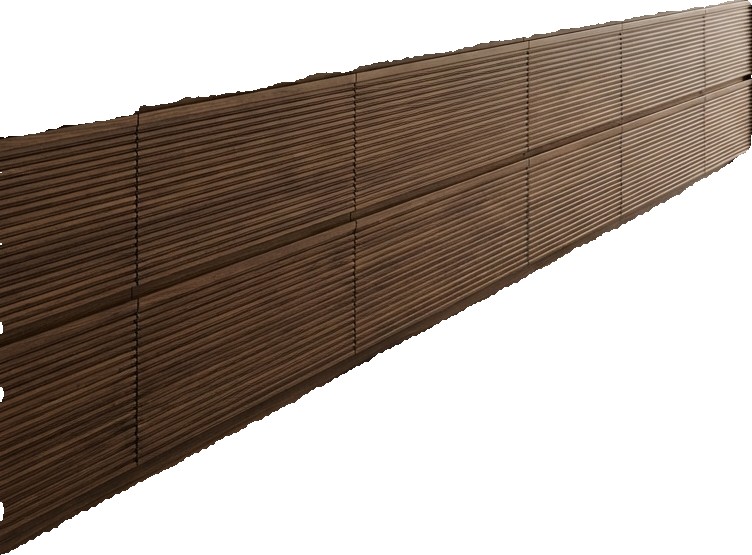
Surface category: cabinetry